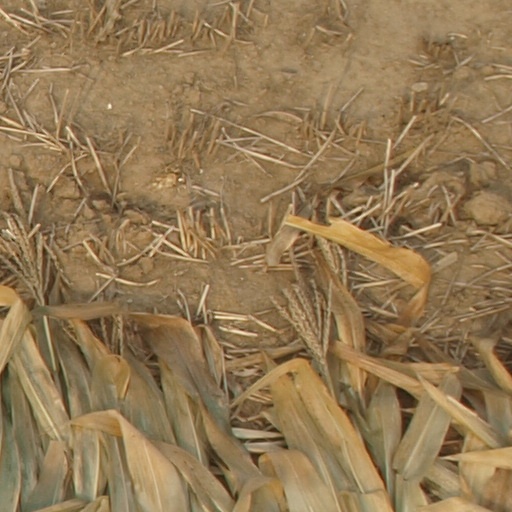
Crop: maize; corn